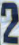
Number: 2